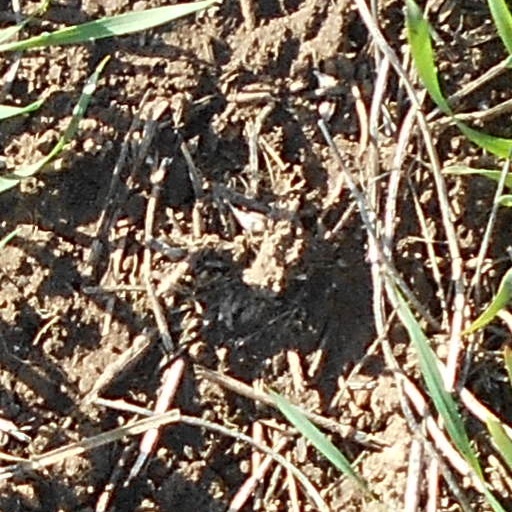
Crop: wheat